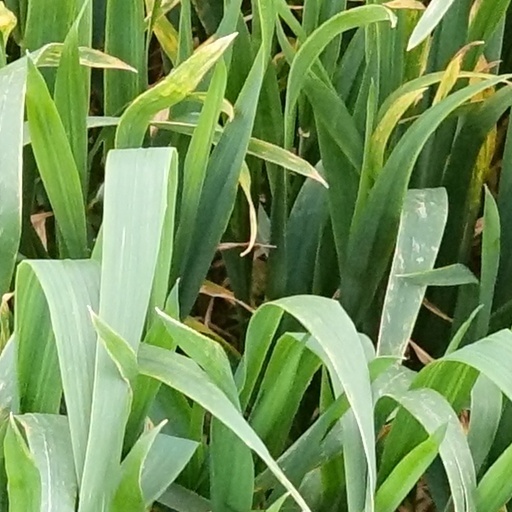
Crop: wheat